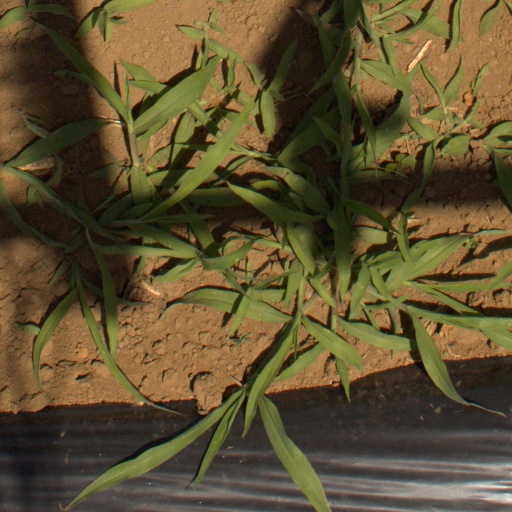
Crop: Jerusalem artichoke